Kuala Terengganu

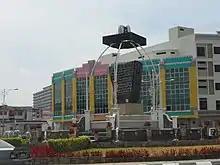
Terengganu Inscription Stone replica.

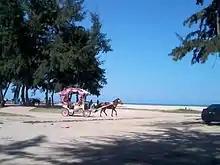
Batu Buruk Beach.

The city also has water transportation that ply the Terengganu River. The lifeline between the north and south parts of the city are the water taxis more popularly known as "bot penambang". Bot penambang are engined, roofed wooden boats made to carry passengers from Seberang Takir Jetty and Pulau Duyong Kecil Jetty to Kuala Terengganu Jetty. It is the easiest and shortest way to get to the city. There are also ferry services to the resort island of Redang and other small islands, although these services are mainly carried out by modern express ferries. The ferries dock at Syahbandar Jetty, just in front of the General Post Office.